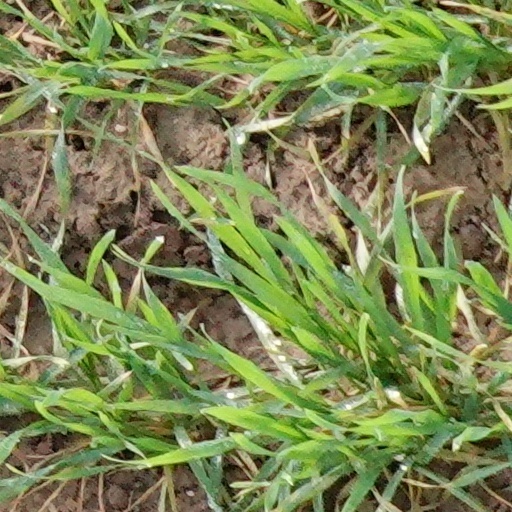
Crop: wheat